Caprivi Strip

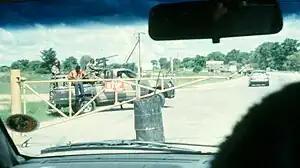
Namibian military escort through the Caprivi Strip.

The Caprivi conflict involved an armed conflict in Namibia between the Caprivi Liberation Army (CLA), a rebel group aiming for the secession of the Caprivi Strip led by Mishake Muyongo, and the Namibian government. Its main eruption occurred on 2 August 1999 when the CLA launched an attack in Katima Mulilo, occupying the state-run radio station and attacking a police station, the Wenela border post, and an army base. Namibian armed forces quashed the attempt at secession within a few days.